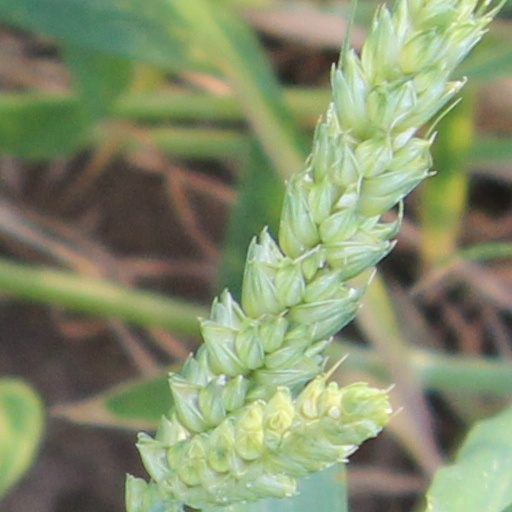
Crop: wheat